Toussaint Dubreuil

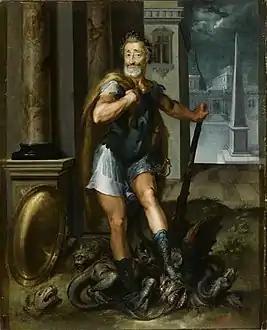
Henry IV as Hercules, slaying the Lernaean Hydra

Toussaint Dubreuil (1561, Paris - 22 November 1602, Paris) was a French painter, associated with the second School of Fontainebleau.